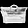
Label: Bag